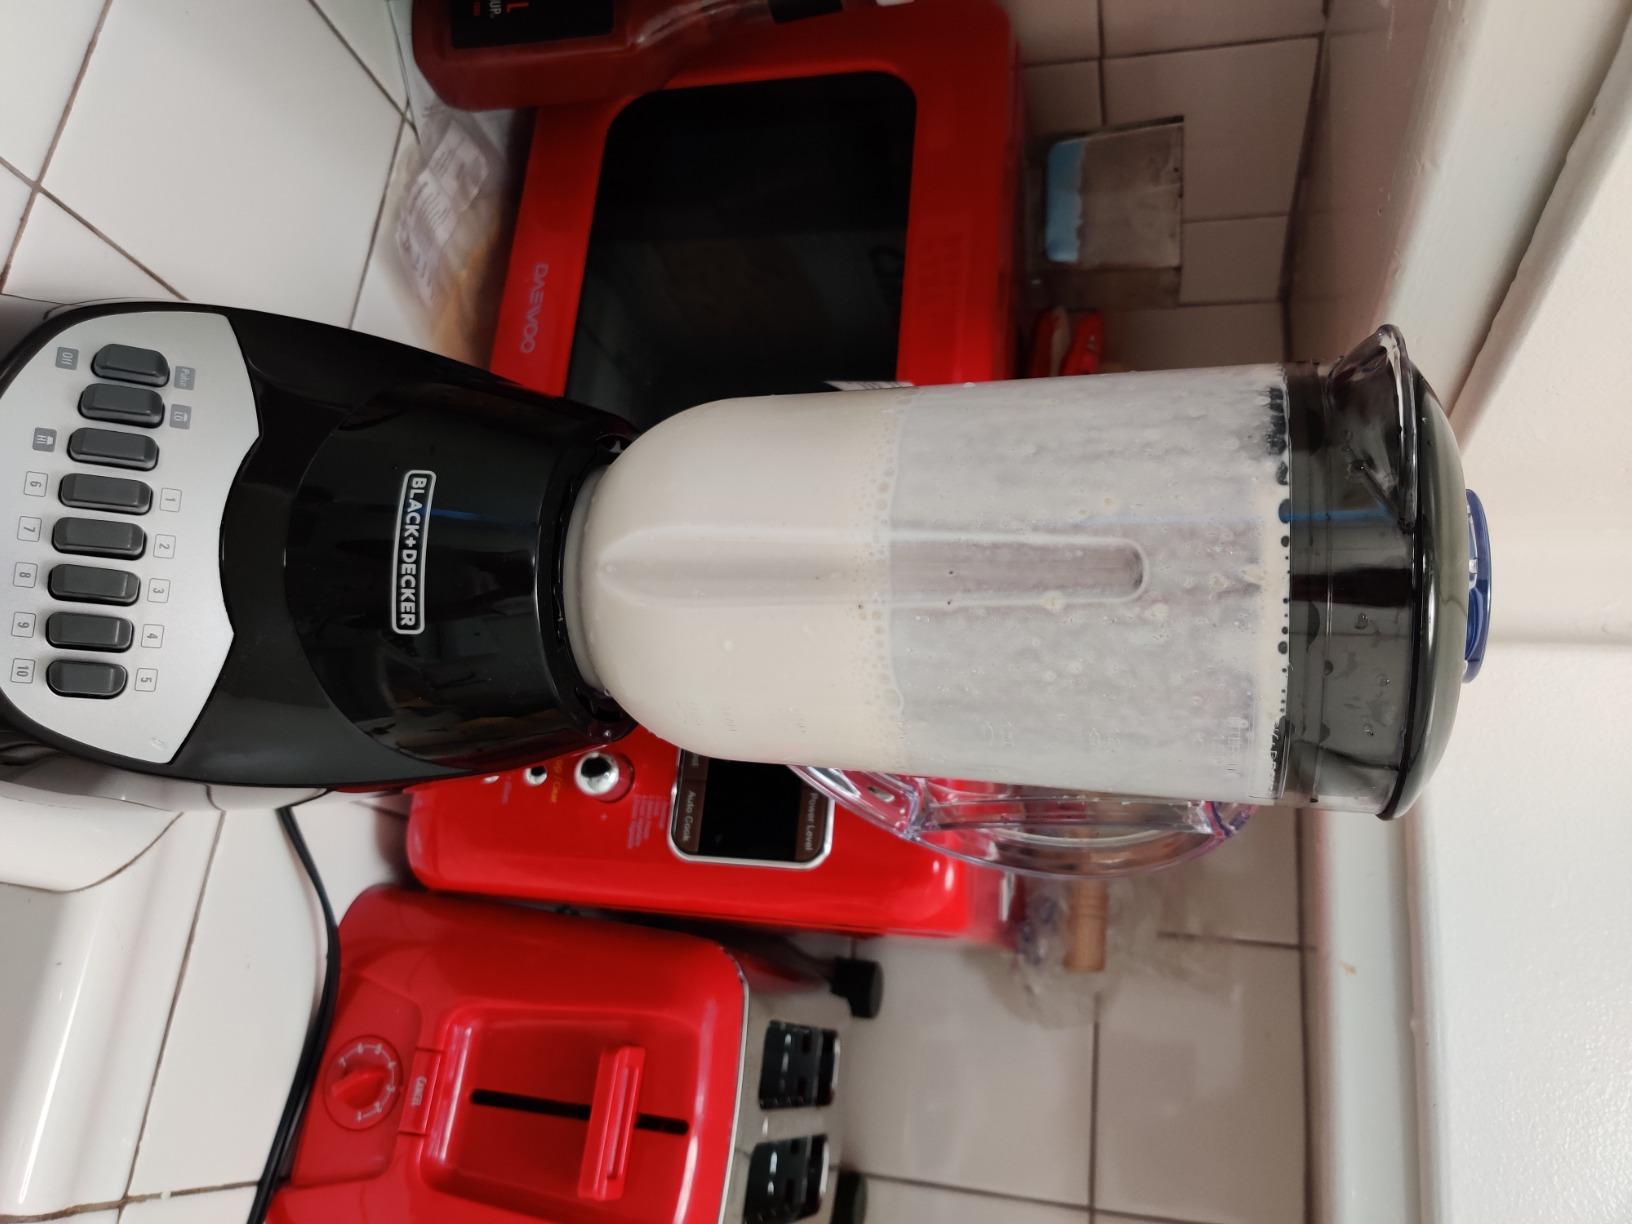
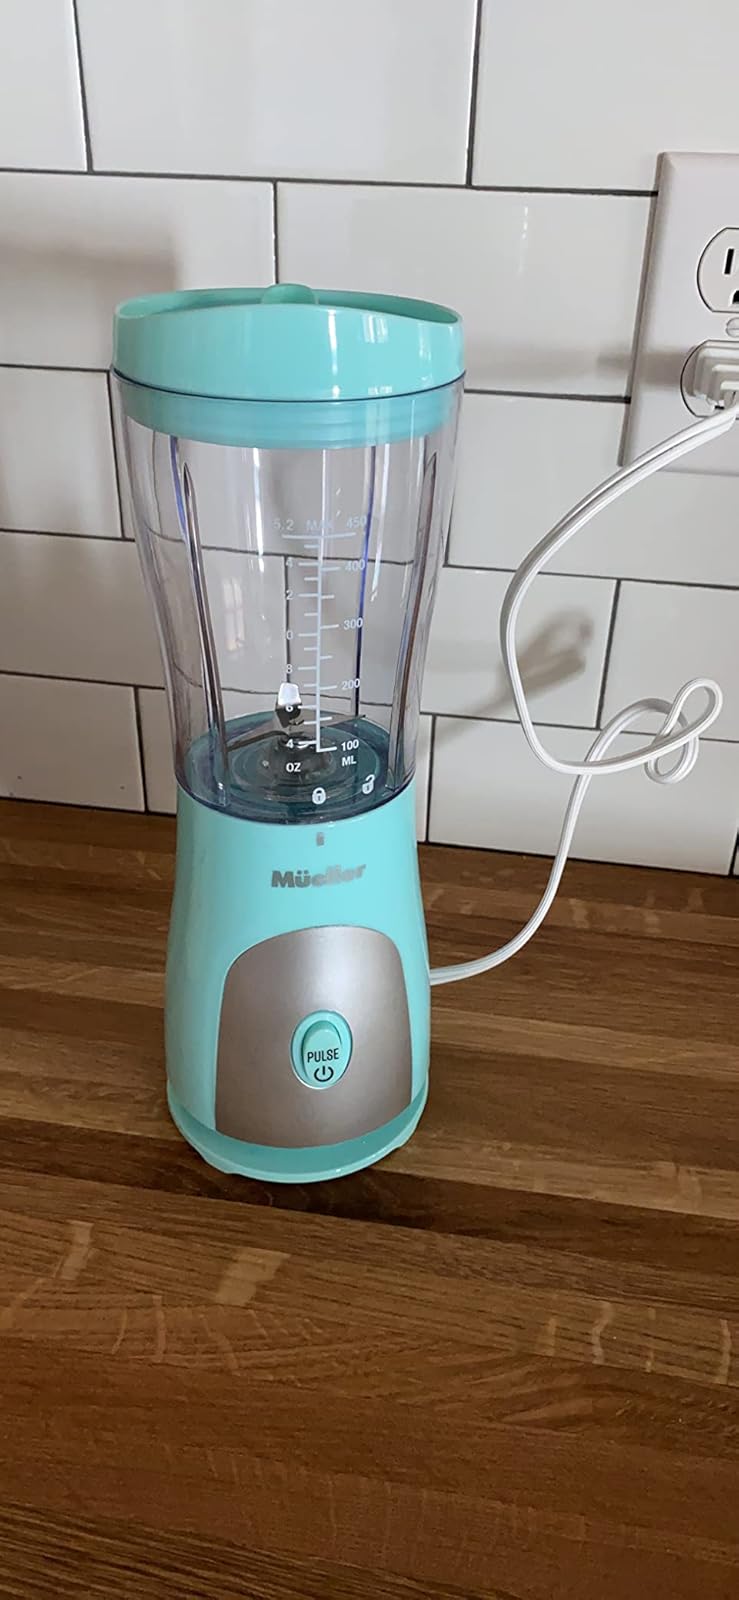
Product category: items_blender
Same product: no